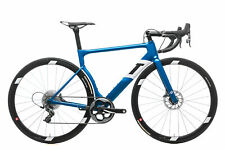
Vehicle type: Bikes